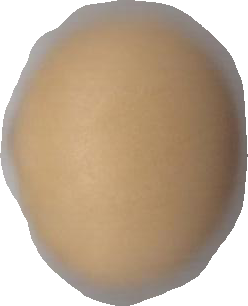
Variety: Grobogan